Franzensburg

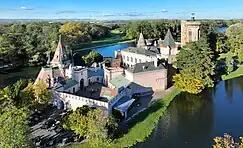
Aerial view of the Franzensburg

Franzensburg is a medieval style castle in Laxenburg, Lower Austria, Austria.